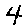
Label: 4